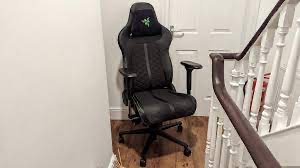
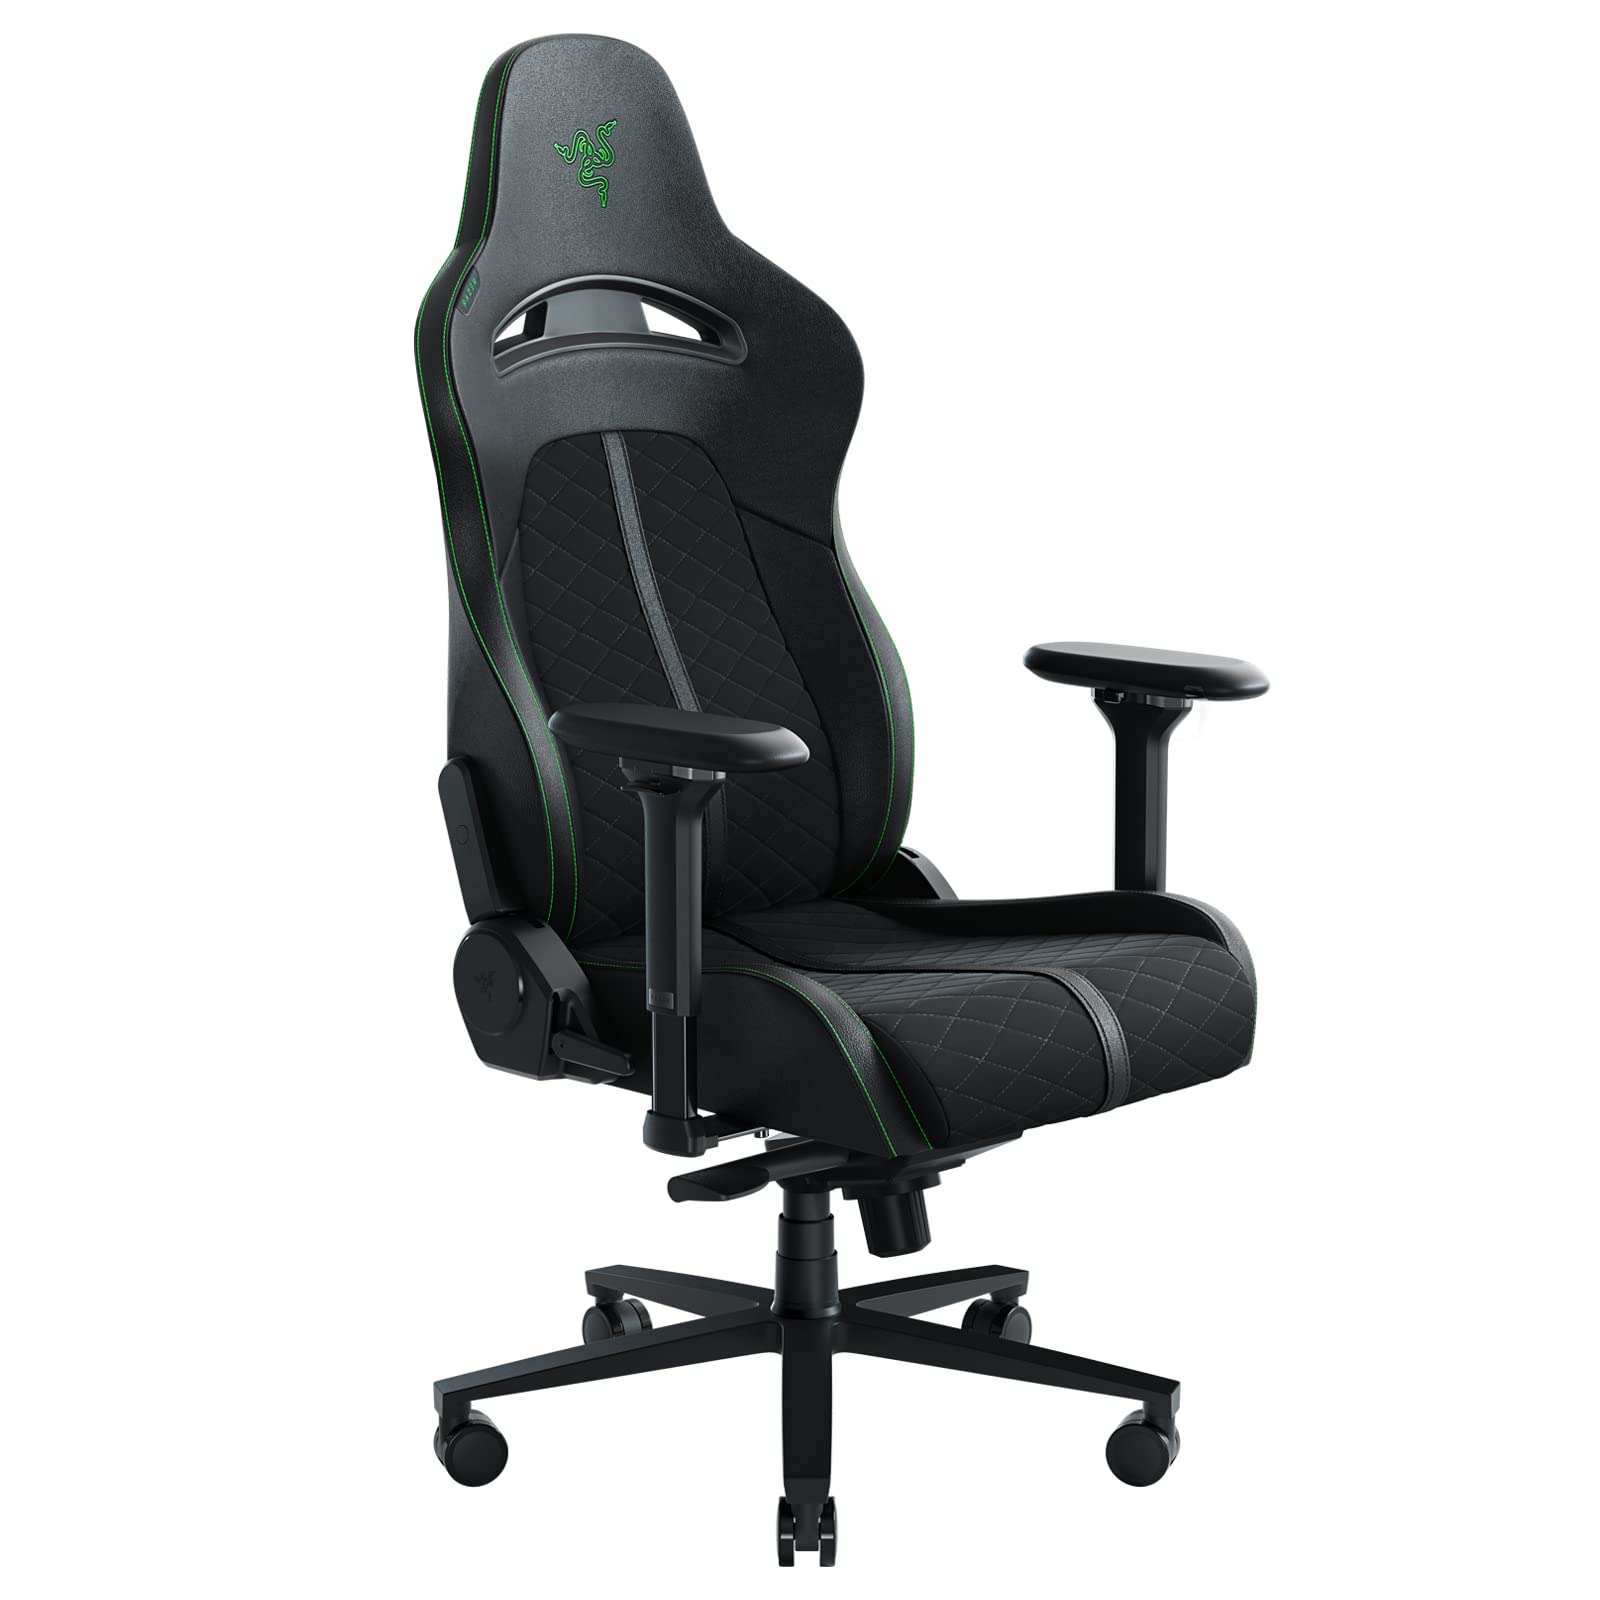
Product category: items_chair
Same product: yes